Arnolt Schlick

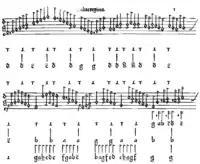
Opening of "Salve Regina" (facsimile)

Schlick's organ music survives in two sources: the printed collection "Tabulaturen etlicher lobgesang" (1512) and the letter Schlick sent to Bernardo Clesio around 1520–1521. "Tabulaturen" contains ten compositions for organ: a setting of "Salve Regina" (five verses), "Pete quid vis", "Hoe losteleck", "Benedictus", "Primi toni", "Maria zart", "Christe", and three settings of "Da pacem". Of these, only "Salve Regina" and the "Da pacem" settings are fully authentic. Much of the other music is stylistically indistinguishable from contemporary vocal works by other composers; consequently, some of the pieces may be intabulations of other composers' works. However, as of 2009, no models are known for any of the pieces, and so Schlick's authorship remains undisputed.